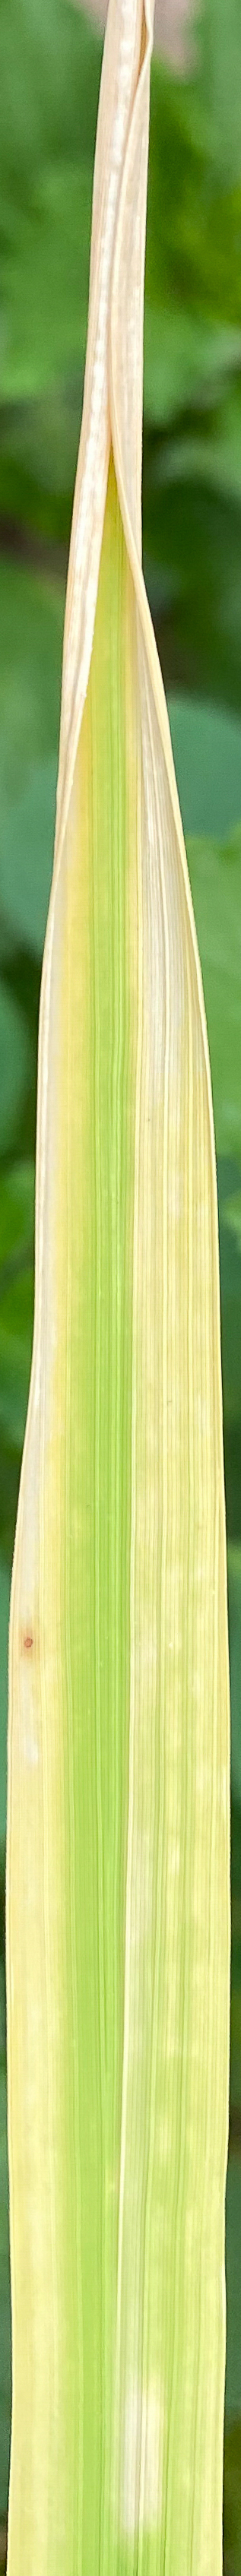
Nhãn: N